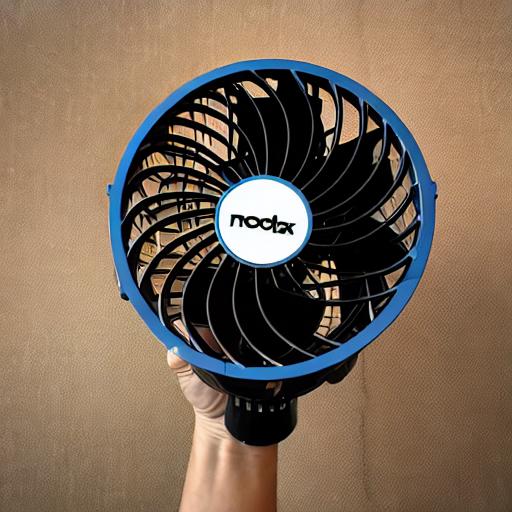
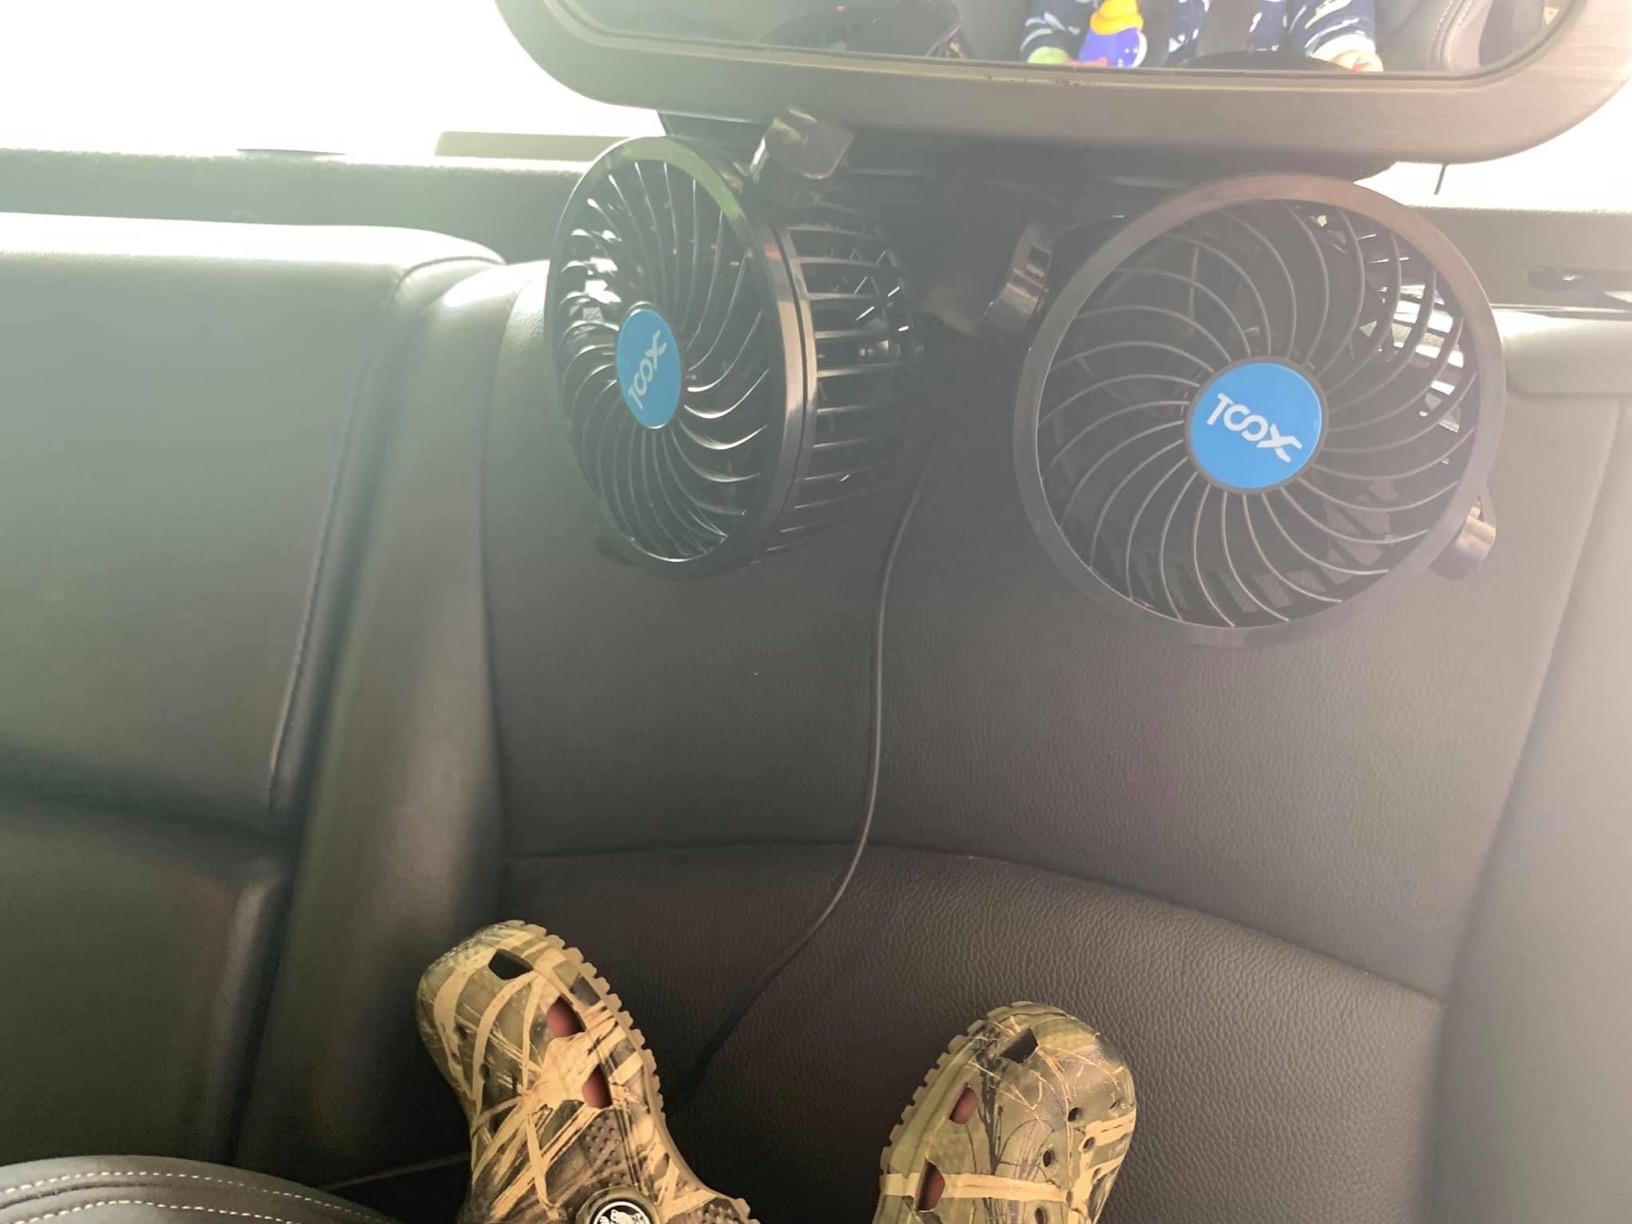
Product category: fan
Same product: no